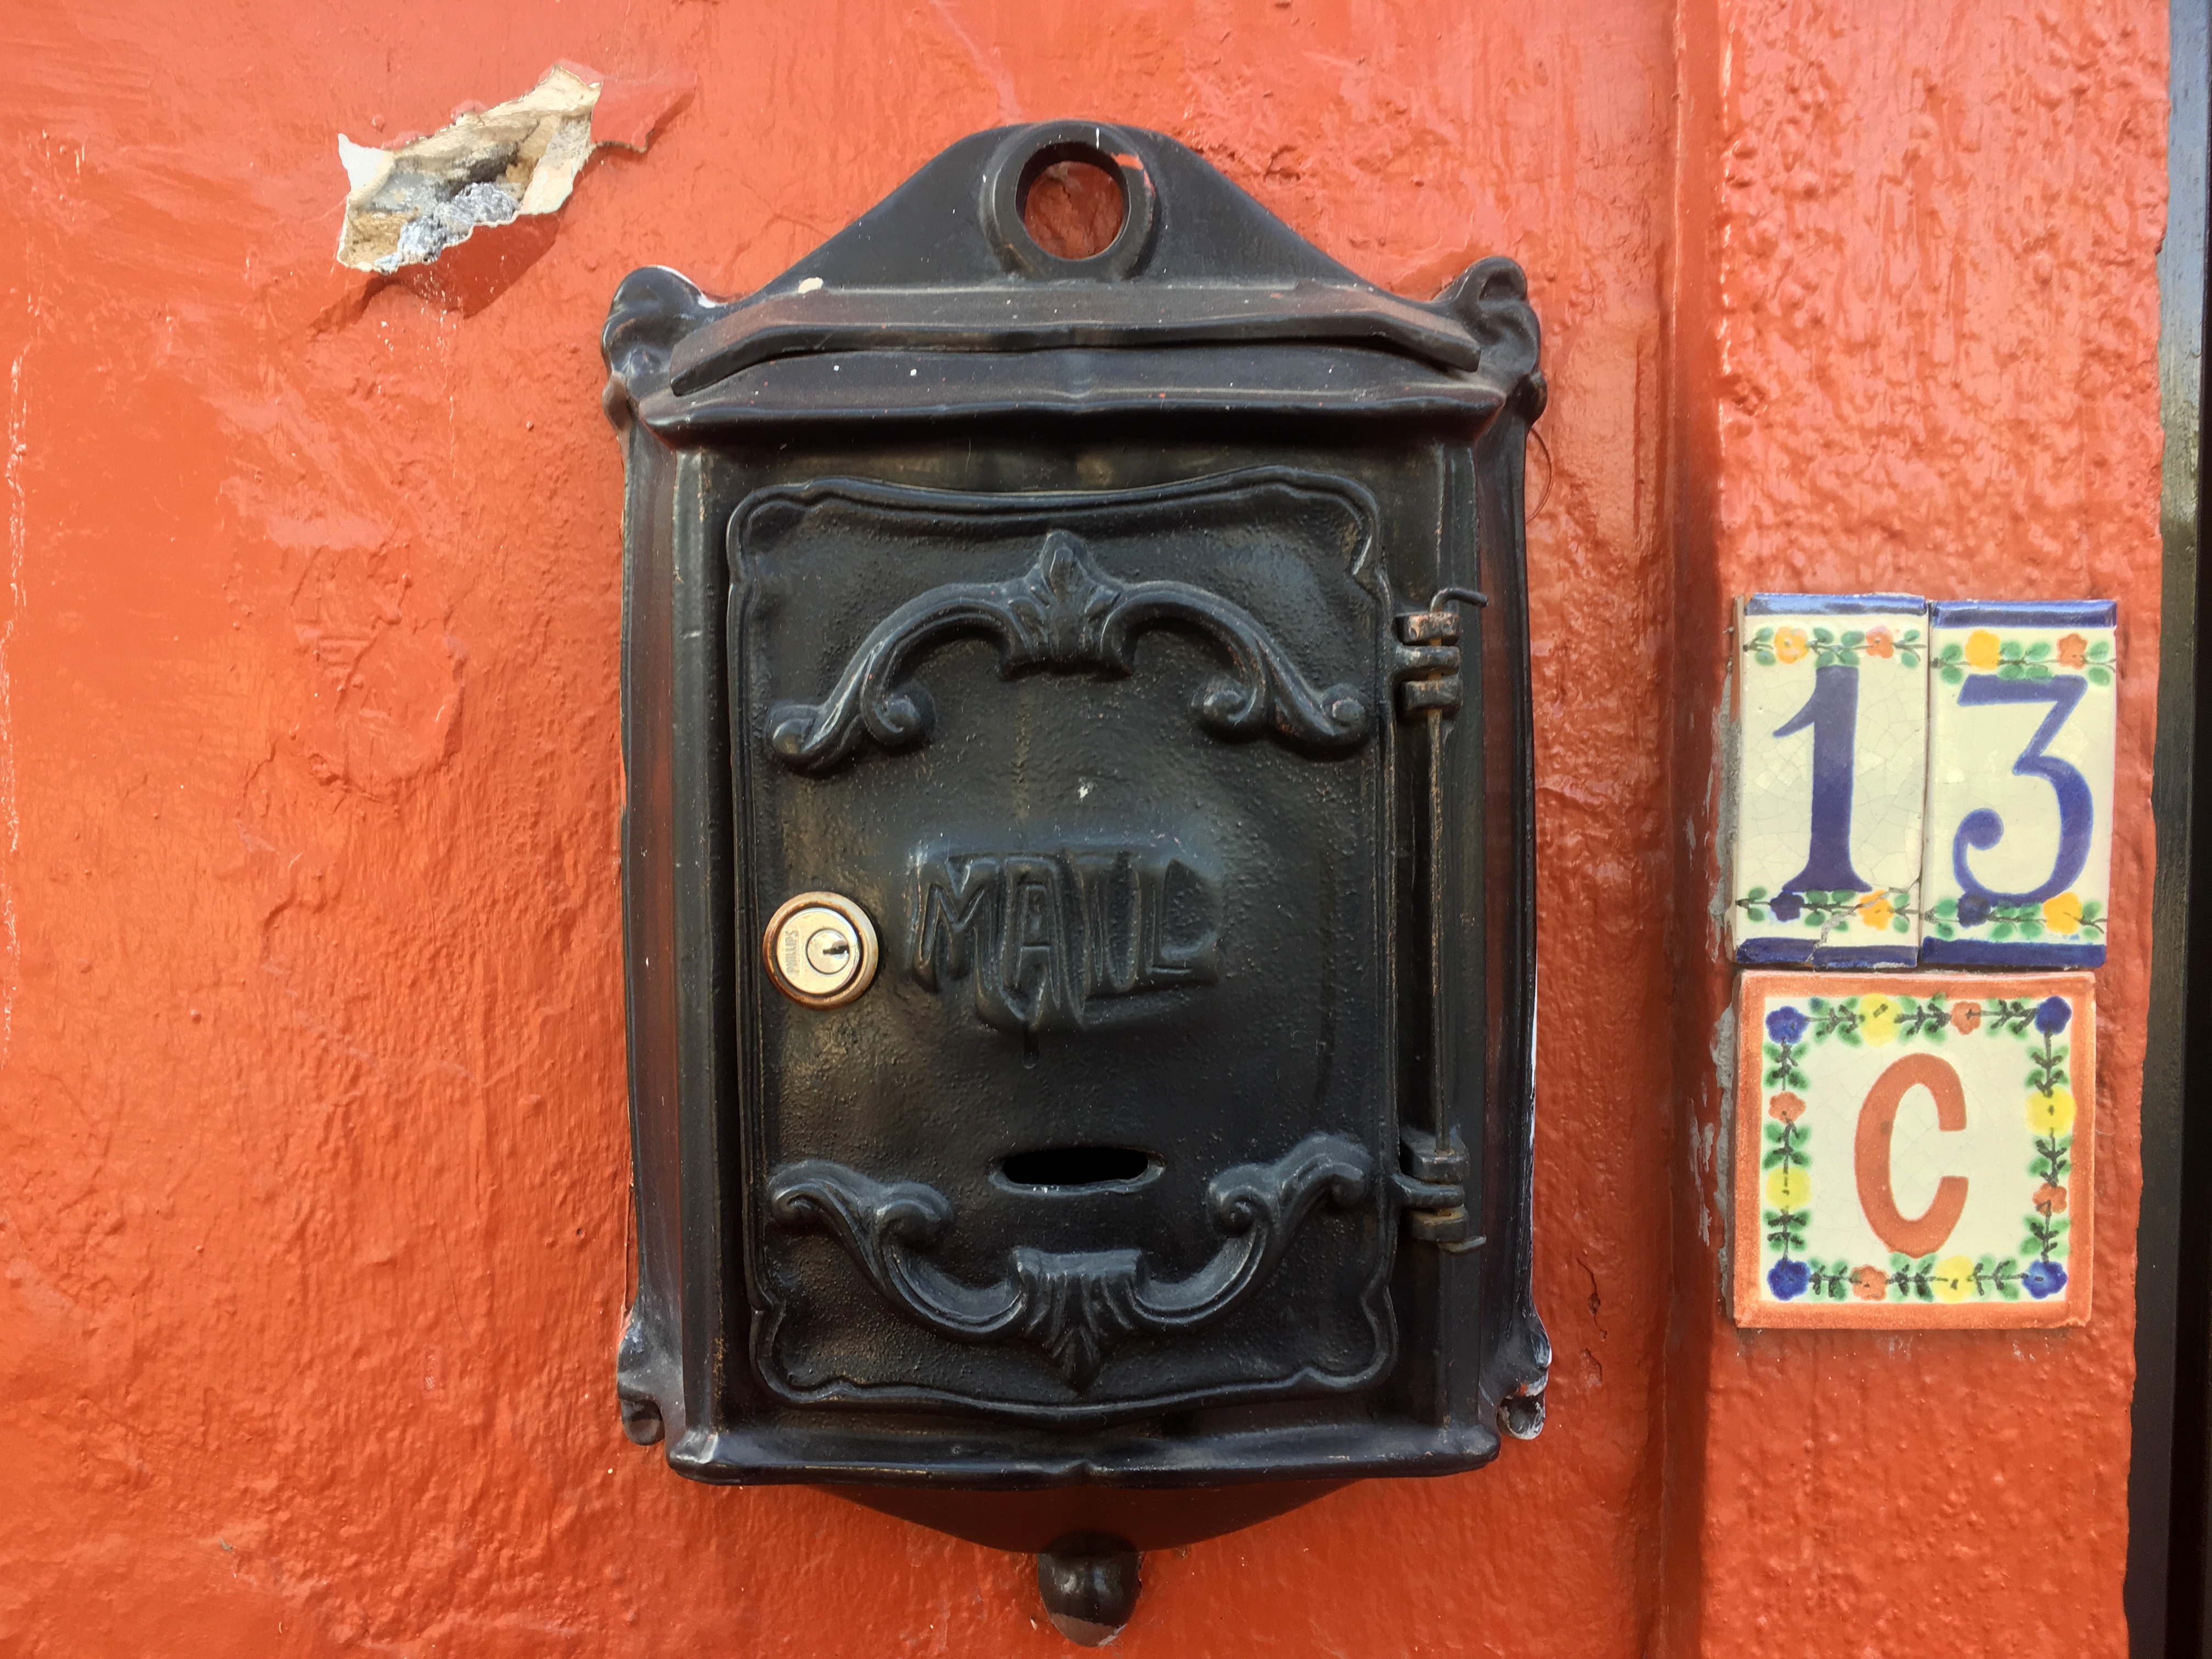
letter box